Religious pluralism

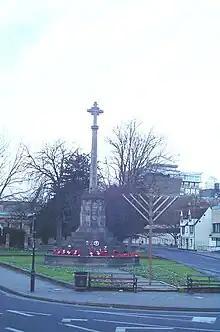
The cross of the war memorial (Church of England/Christianity) and a menorah (Judaism) coexist at the north end of St Giles' in Oxford, England.

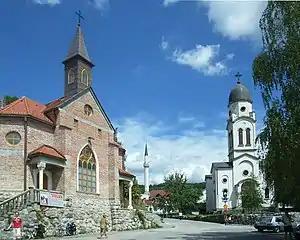
Catholic church, Mosque and Serbian Orthodox Church in Bosanska Krupa, Bosnia and Herzegovina

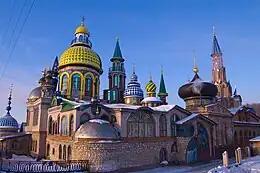
Temple of All Religions in Kazan, Russia

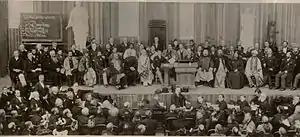
Congress of Parliament of the World's Religions, Chicago, 1893

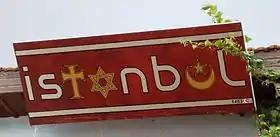
Istanbul text with Abrahamic religions in Turkey

Religious pluralism is an attitude or policy regarding the diversity of religious belief systems co-existing in society. It can indicate one or more of the following: